África Zavala

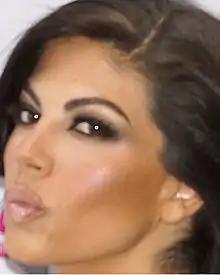

África Ivonne Lechuga Zavala (born 12 August 1985 in Mexico City) is a Mexican actress.